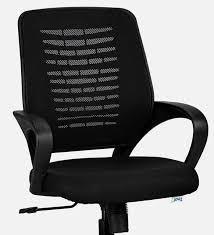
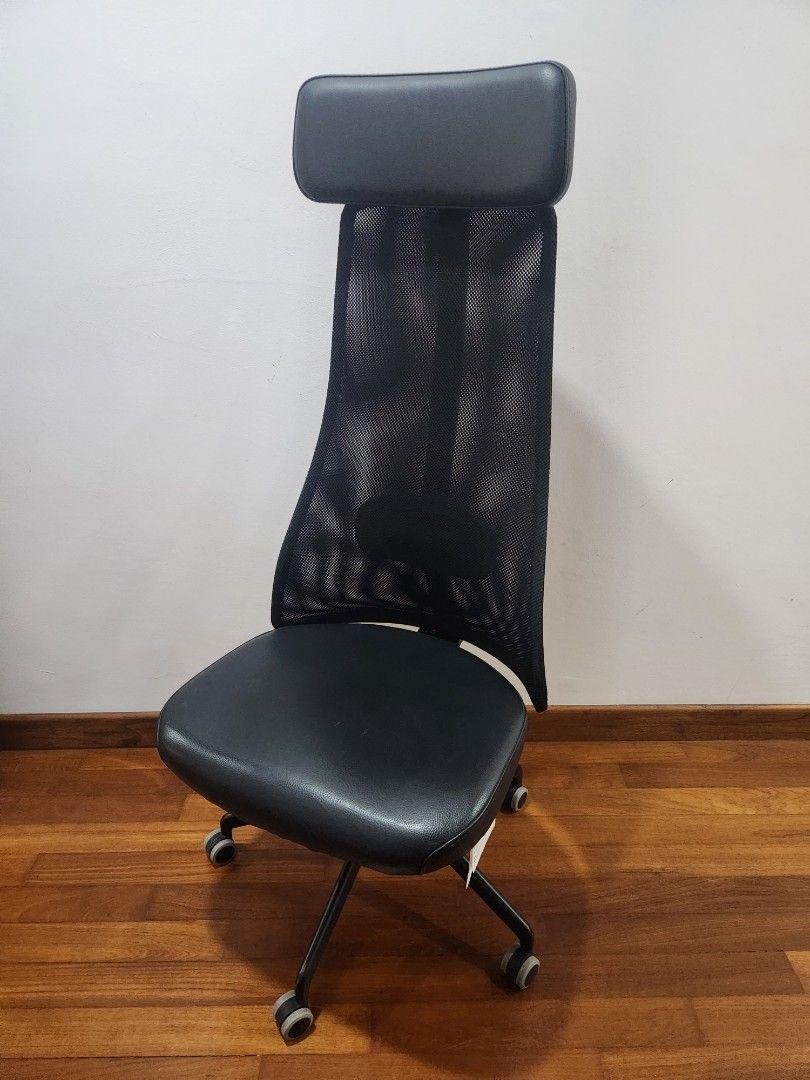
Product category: items_chair
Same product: no